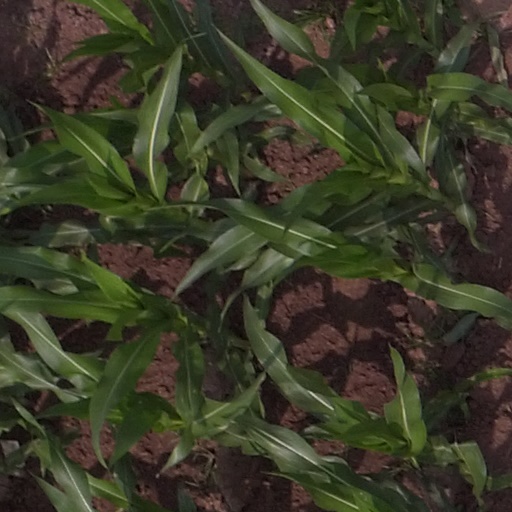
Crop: maize; corn